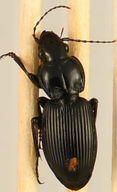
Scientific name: Pterostichus novus
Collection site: Steigerwaldt-Chequamegon NEON (STEI), plot STEI_001